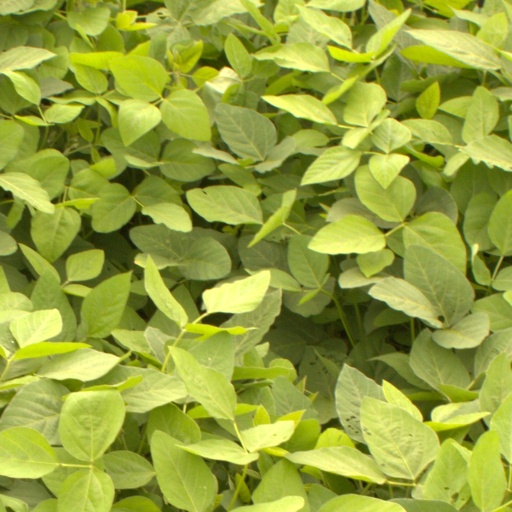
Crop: soybean